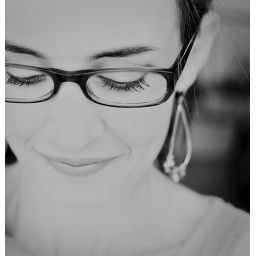
Moi in black & white